United Nations Security Council Resolution 462

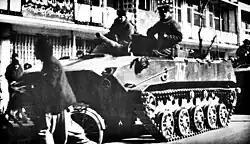
Soviet paratroopers in Kabul

United Nations Security Council resolution 462, adopted on 9 January 1980, after considering an item on the agenda of the council and given the lack of unanimity amongst its permanent members, the council decided to call an emergency meeting of the United Nations General Assembly to discuss the Soviet invasion of Afghanistan.